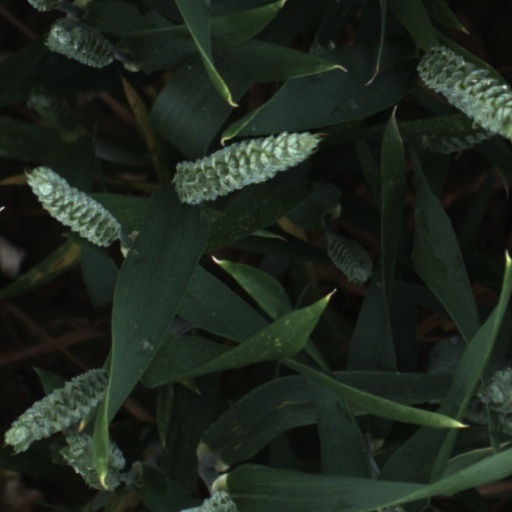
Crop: wheat